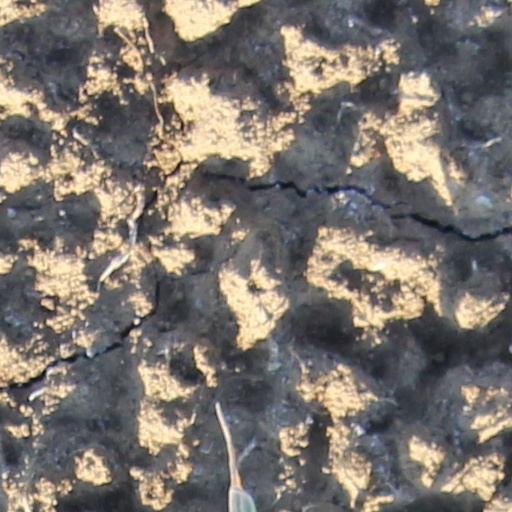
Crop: wheat